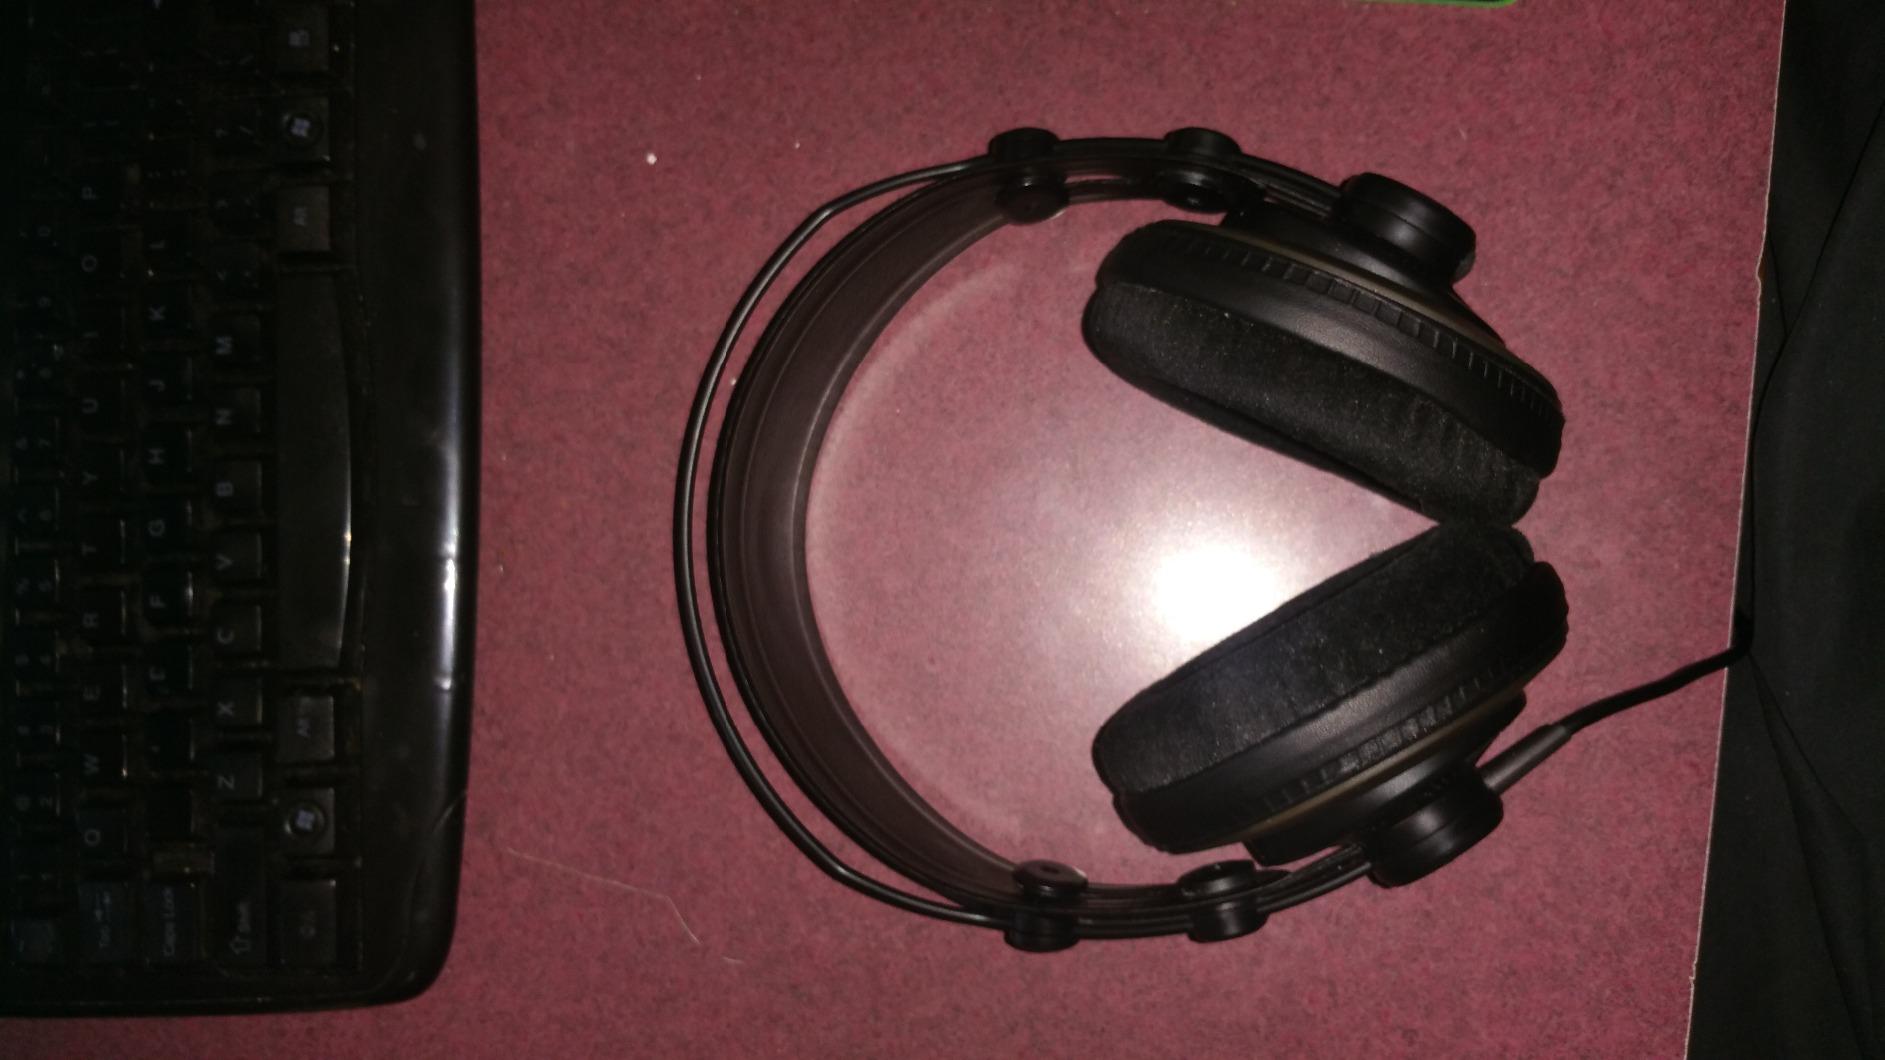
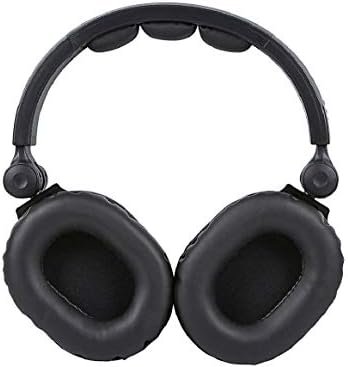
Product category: headphones
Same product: no